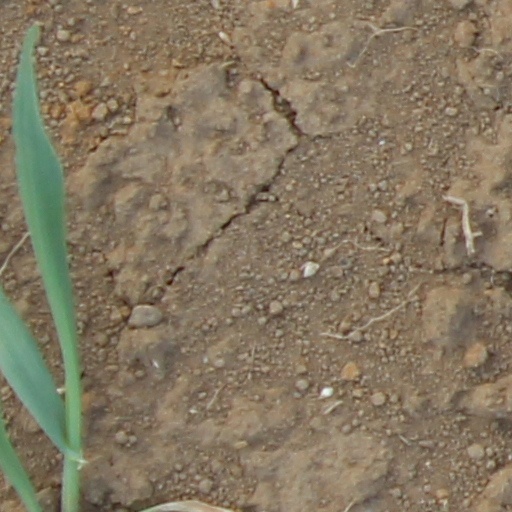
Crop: wheat